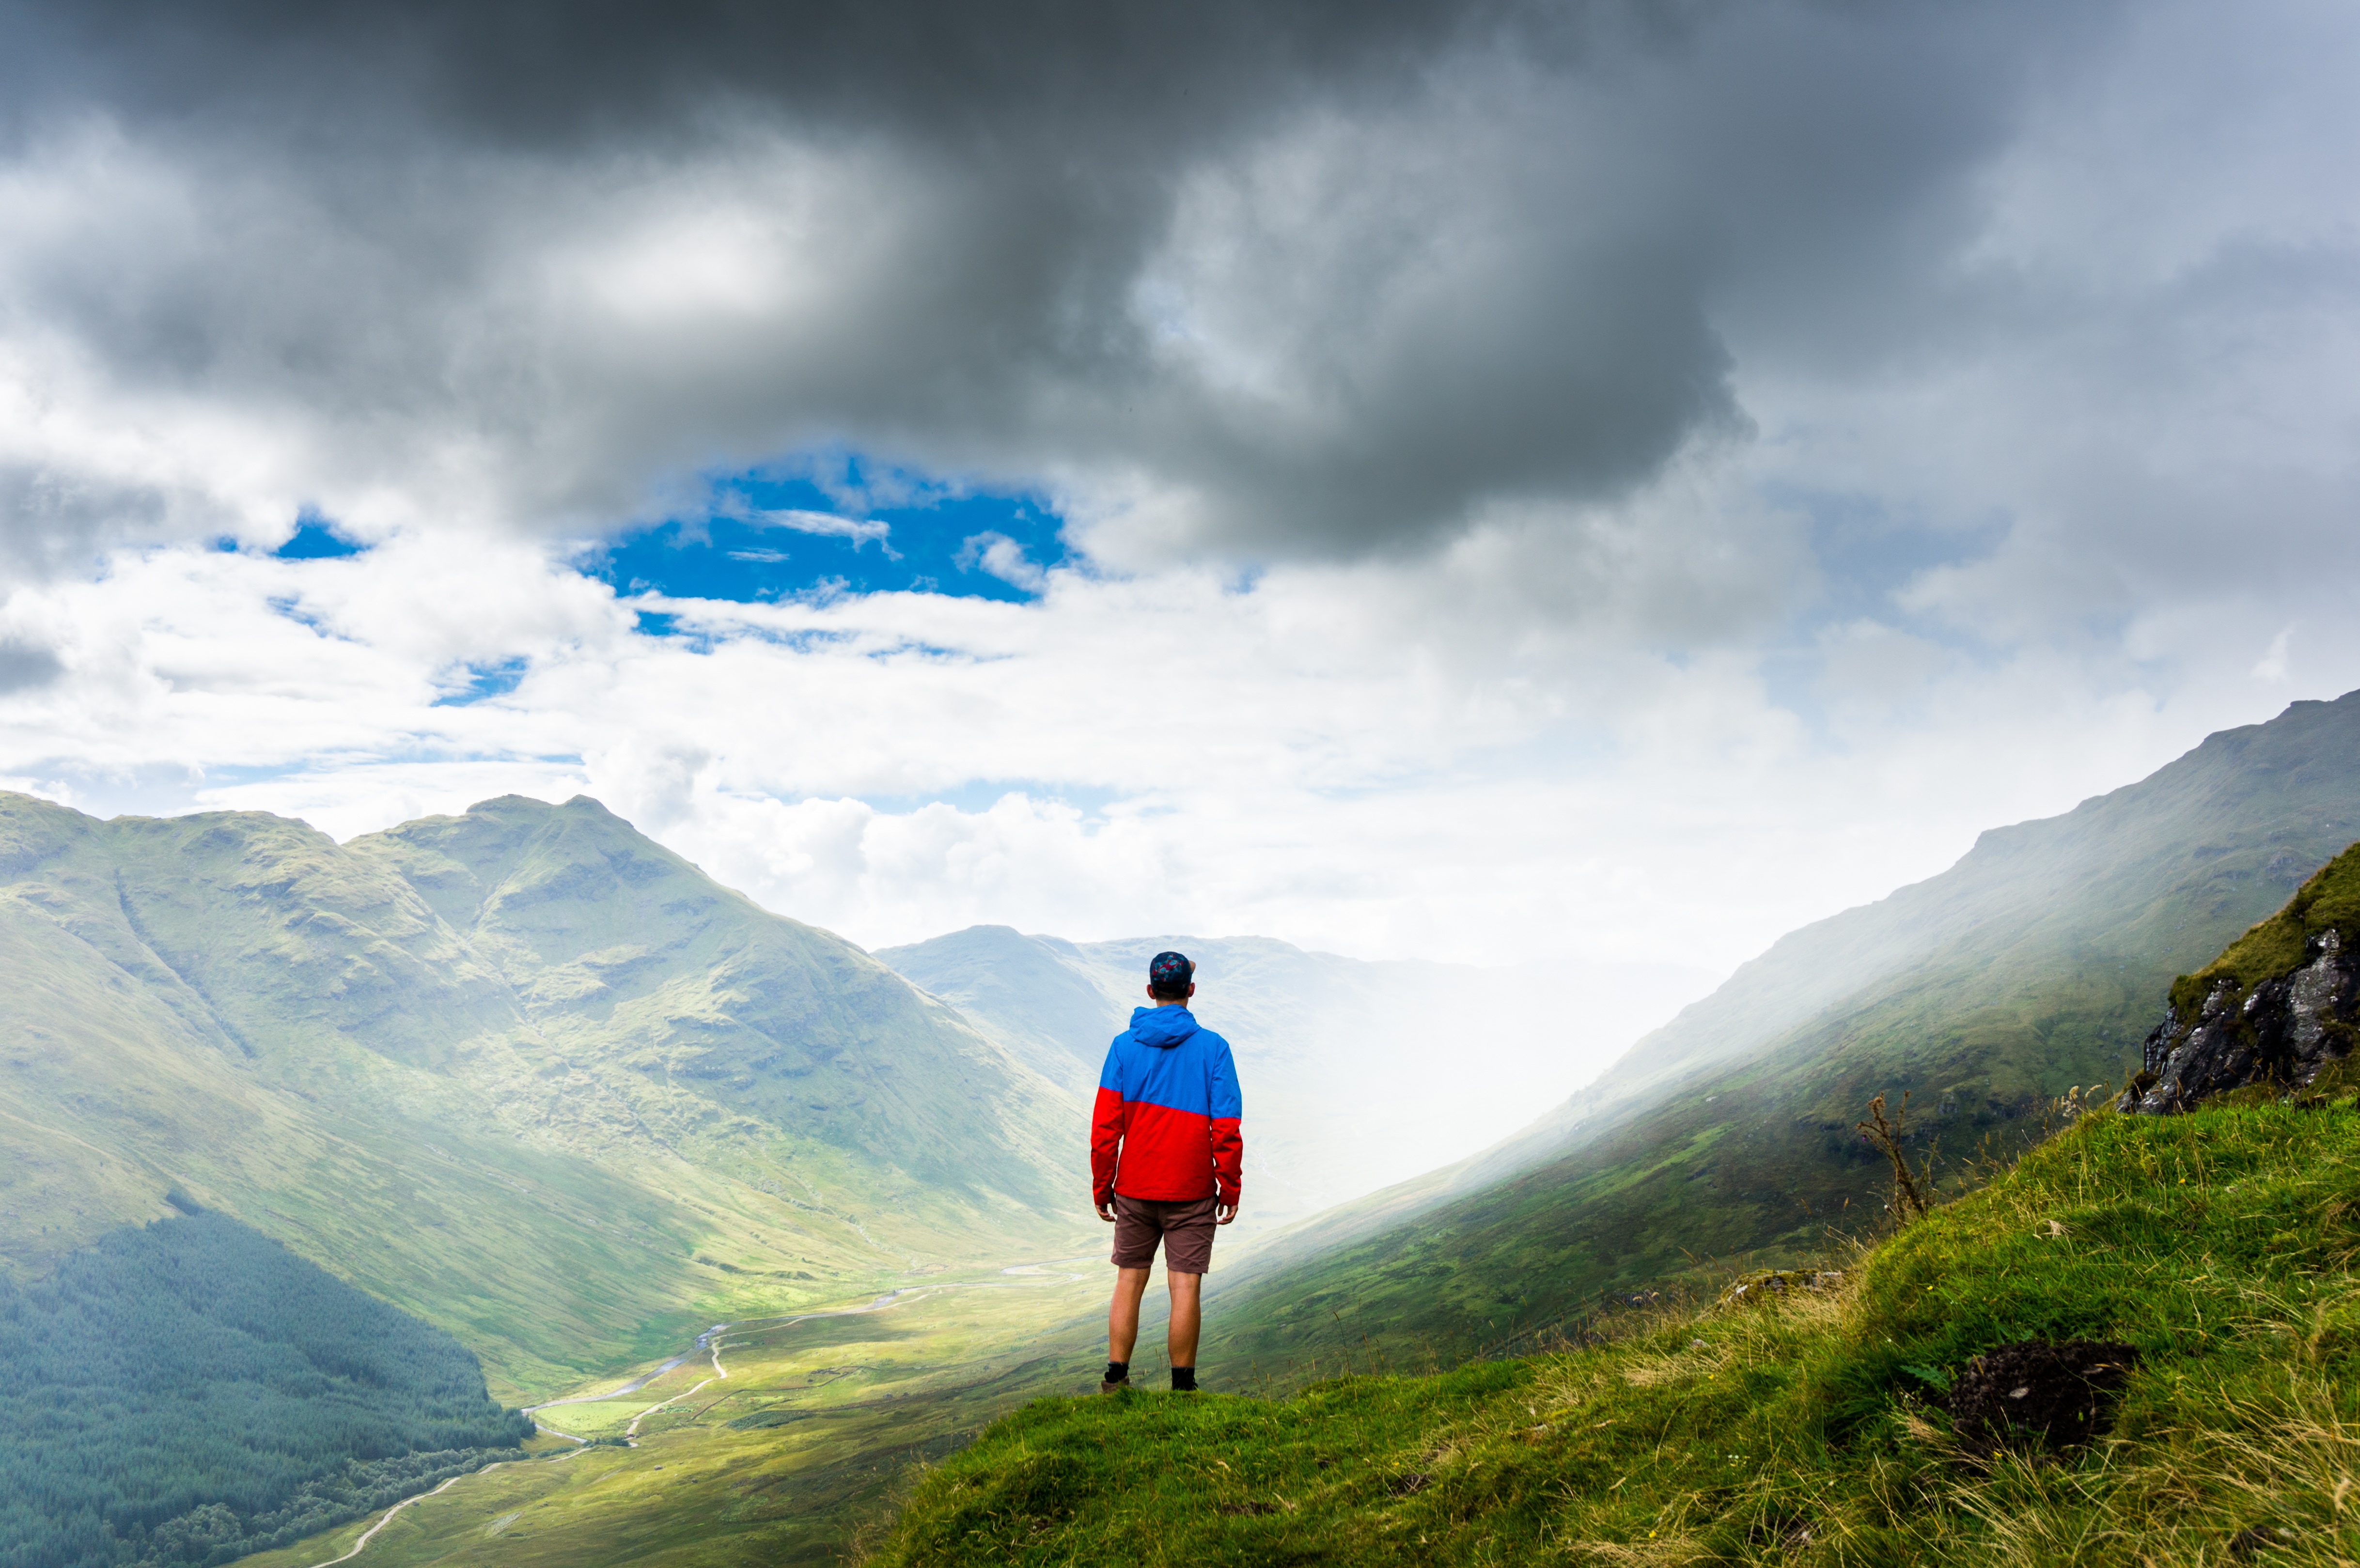
man, landscape, nature, grass, walking, person, mountain, cloud, sky, fog, hiking, hill, adventure, valley, mountain range, summer, travel, high, scenic, hike, fjord, extreme sport, ridge, summit, climb, mountain peak, mountaineering, outdoors, clouds, sports, daylight, alps, plateau, fell, landform, mountain pass, atmospheric phenomenon, mountainous landforms